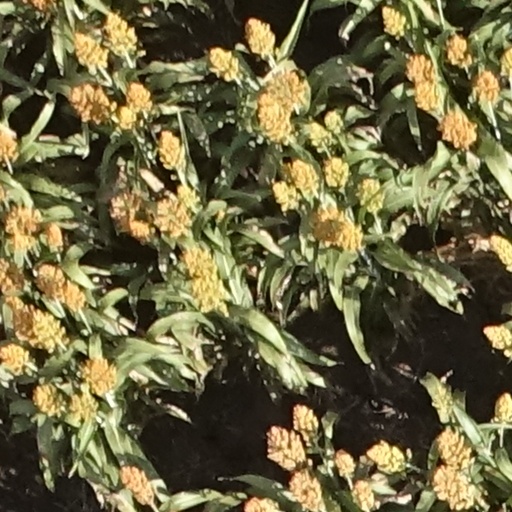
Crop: sorghum